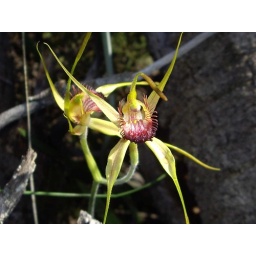
Stop 1 : Day bus trip around Perth to see indigenous ground orchids.